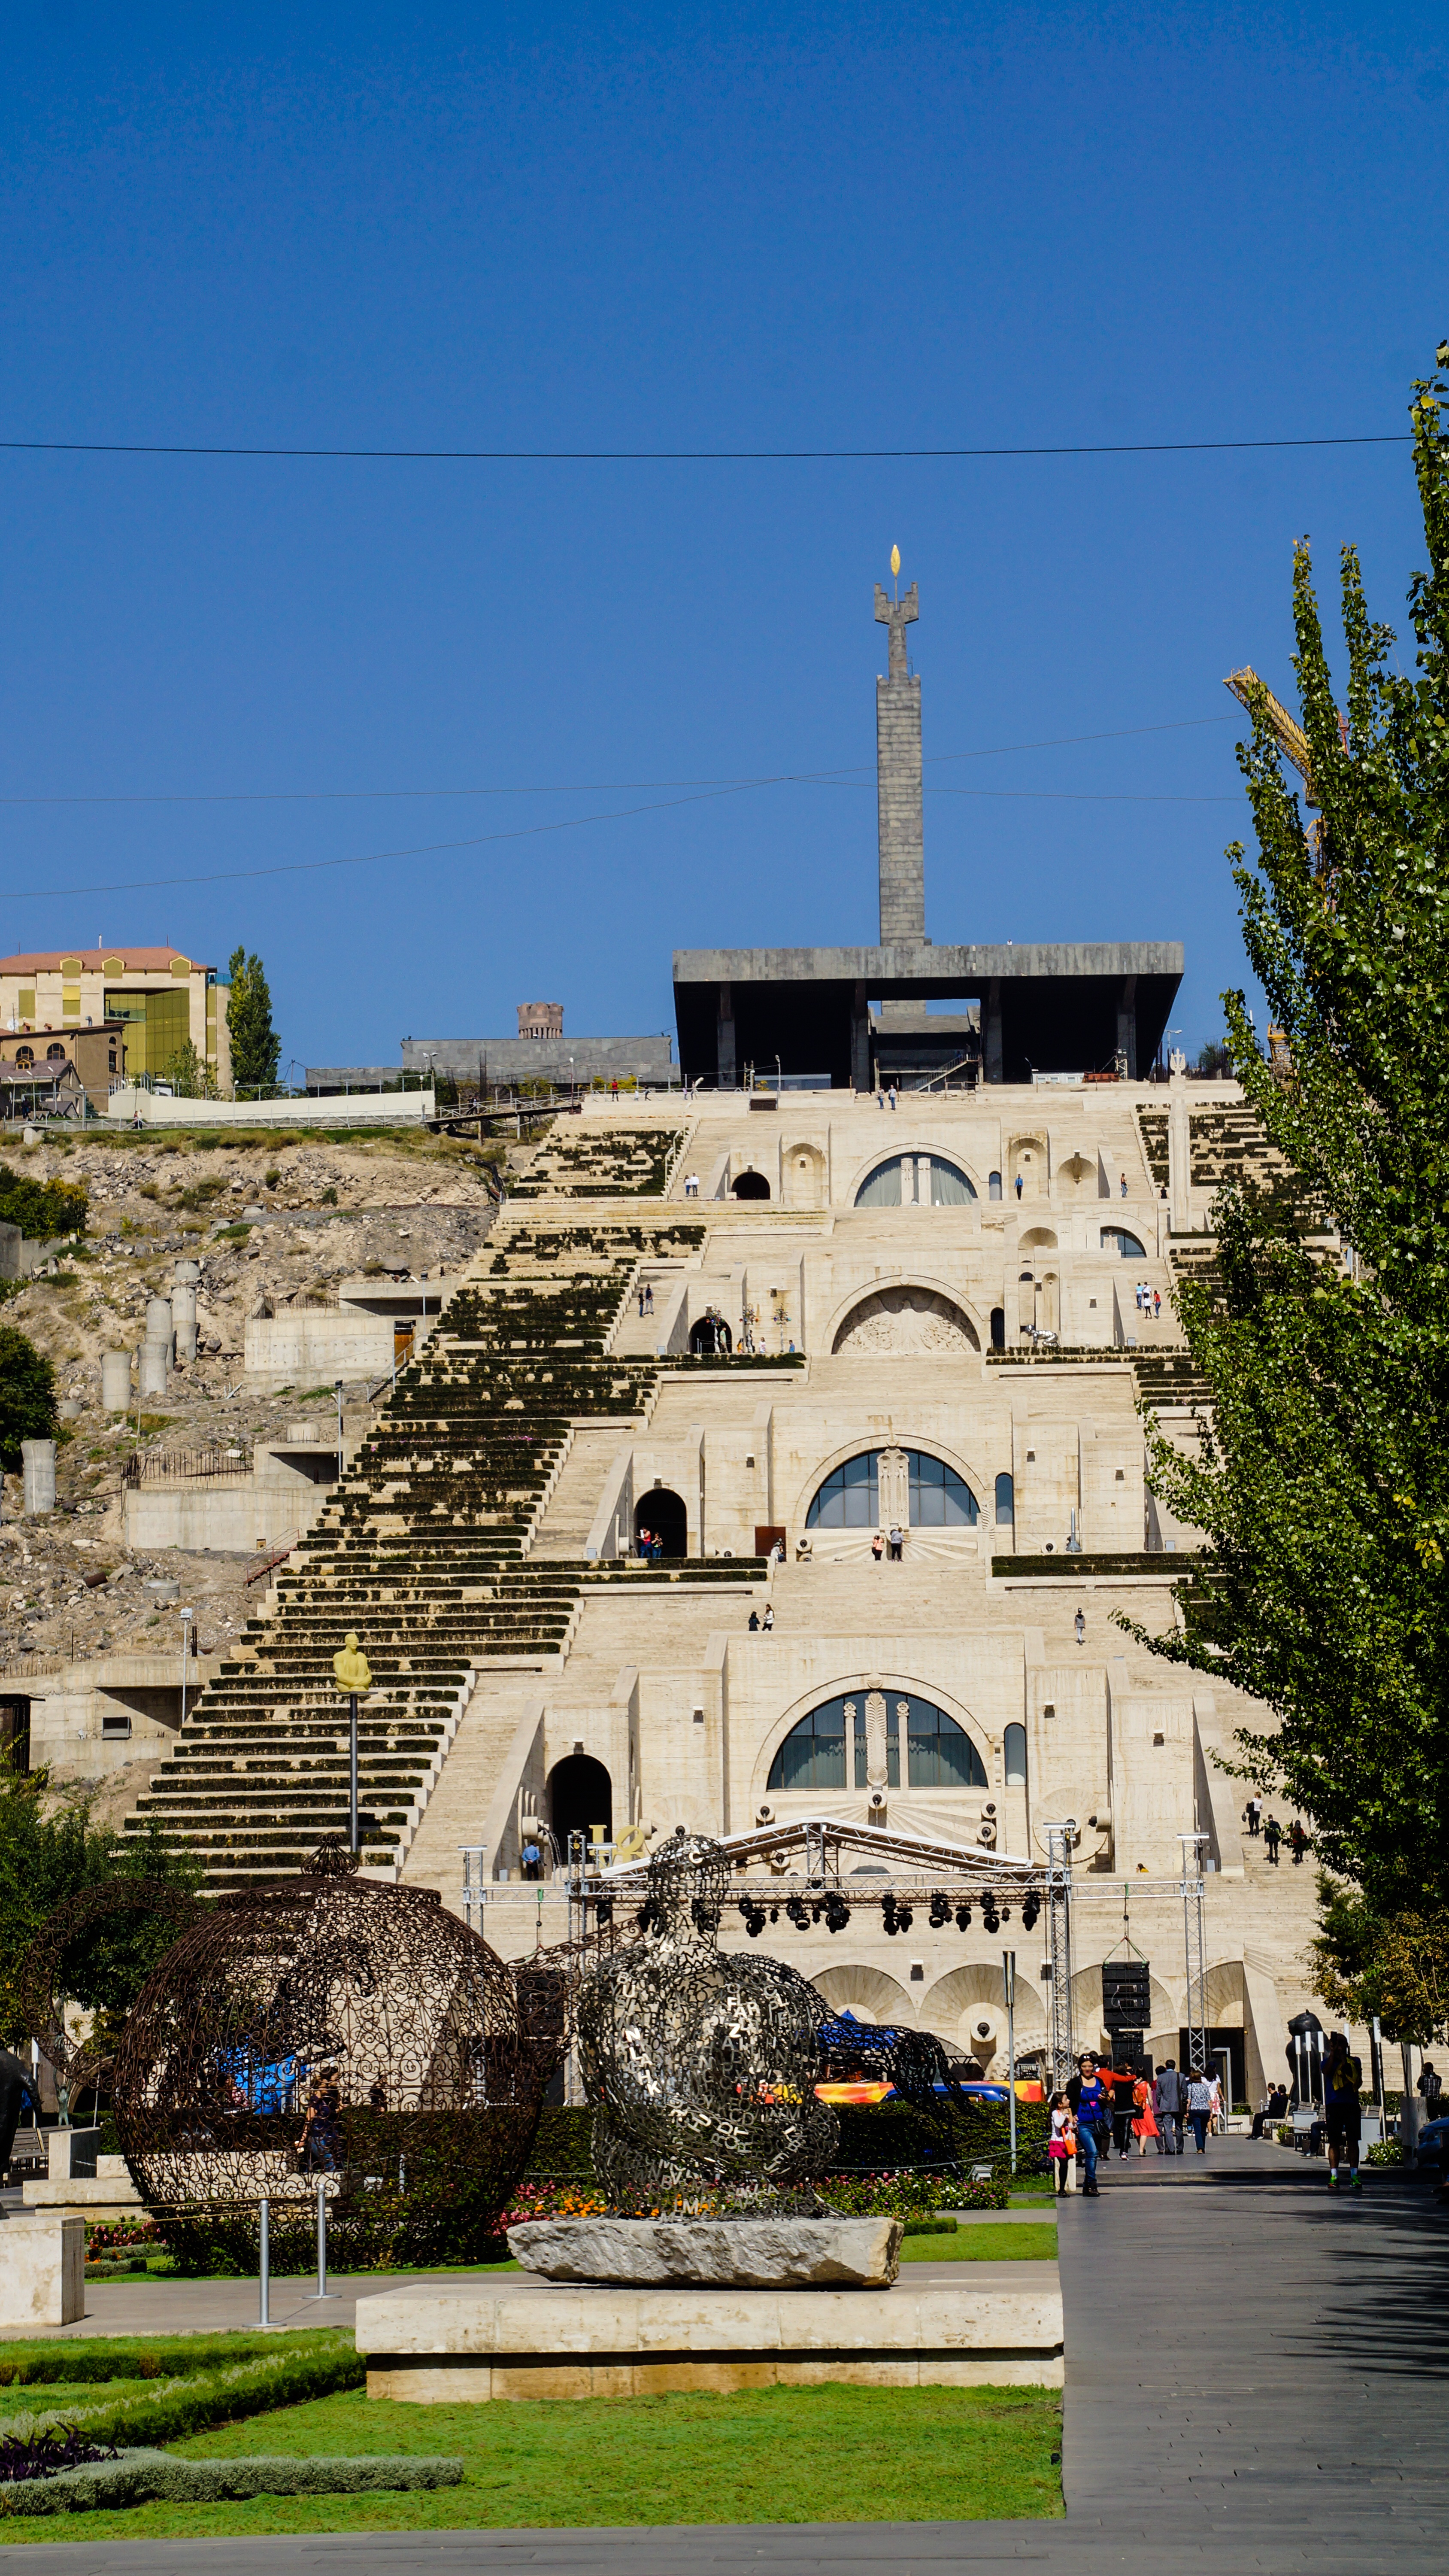
architecture, town, building, chateau, monument, vacation, cascade, tower, park, landmark, tourism, art, town square, estate, armenia, yerevan, neighbourhood, ancient history, human settlement